DNA adduct

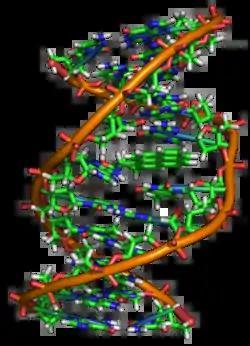
A metabolite of benzo["a"]pyrene forms an intercalated DNA adduct, at center

In molecular genetics, a DNA adduct is a segment of DNA bound to a cancer-causing chemical. This process could lead to the development of cancerous cells, or carcinogenesis. DNA adducts in scientific experiments are used as biomarkers of exposure. They are especially useful in quantifying an organism's exposure to a carcinogen. The presence of such an adduct indicates prior exposure to a potential carcinogen, but it does not necessarily indicate the presence of cancer in the subject animal.